Staples Subdivision

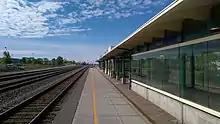
Platform of the Fridley Northstar station looking South towards Minneapolis

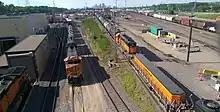
BNSF Northtown Classification Yard (looking South towards Minneapolis)

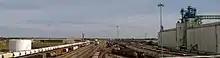
BNSF Northtown Classification Yard (looking North into Fridley)

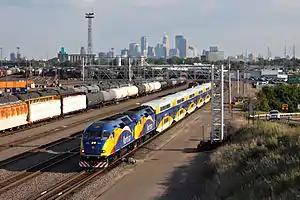
Northstar Commuter Train passing through Northtown yard

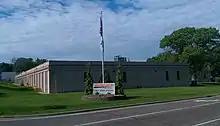
BNSF Twin Cities Division office at Northtown Yards

The Staples Subdivision or Staples Sub is a railway line running about from Dilworth to Fridley, Minnesota (near Minneapolis). It is operated by BNSF Railway as part of their Northern Transcon and contains the busiest segment of mainline track in the state, the segment between Coon Rapids and Fridley. As of 2015, most of the route hosted an average of 60 trains per day, and there were 80 trains per day near Fridley. As of April 2022, the Staples Sub sees about 30-40 trains a day and it’s starting to rise to be more trains again on the line. The line meets the KO Subdivision in the west at East Dilworth, and runs to Interstate in Fridley, at the limits of Northtown Yard. Beyond Northtown, the rails continue as the Midway Subdivision and St. Paul Subdivision. U.S. Highway 10 closely follows the rail line for a majority of the distance between Dilworth and Fridley, Minnesota.